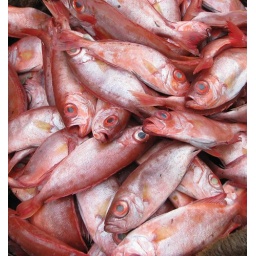
Taken at a fish market in Mangalore, State bank circle.